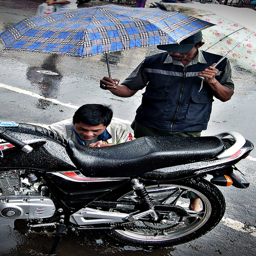
Two men working on a motorcycle in the rain.
A man holding an umbrella for someone fixing a bike
Two men fixing a motorcycle in the rain
a man working on his motorcycle while another man holds a umbrella over his head
A man holds an umbrella for another who fixes a motorcycle.